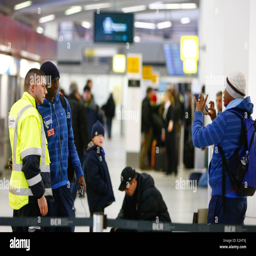
football team checking in for a flight to a training camp .